Ann Bedsole

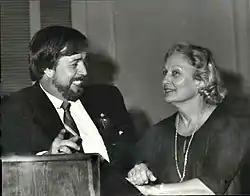
Alabama state senators Danny Corbett and Ann Bedsole, 1985

In 1978, Sonny Callahan, a member of the Alabama House of Representatives from the 101st district, announced that he would seek election to the Alabama Senate. Bedsole received the Republican nomination and defeated Democratic nominee Jim Johnston in the general election, becoming the first female Republican member of the Alabama House of Representatives.